Lorenz Bruno Puntel

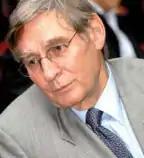
Puntel in 2018

Lorenz (Lorencino) Bruno Puntel (22 September 1935 – 16 July 2024) was a Brazilian-born German philosopher who established the school of structural-systematic philosophy. Professor emeritus at the University of Munich, Puntel was named as one of the great contemporary philosophers, articulating his ideas from the most varied traditions.